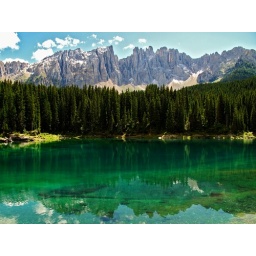
Stunning blue green lake (Lago di Carezza) fringed by pine trees with Dolomites in the background, Italy